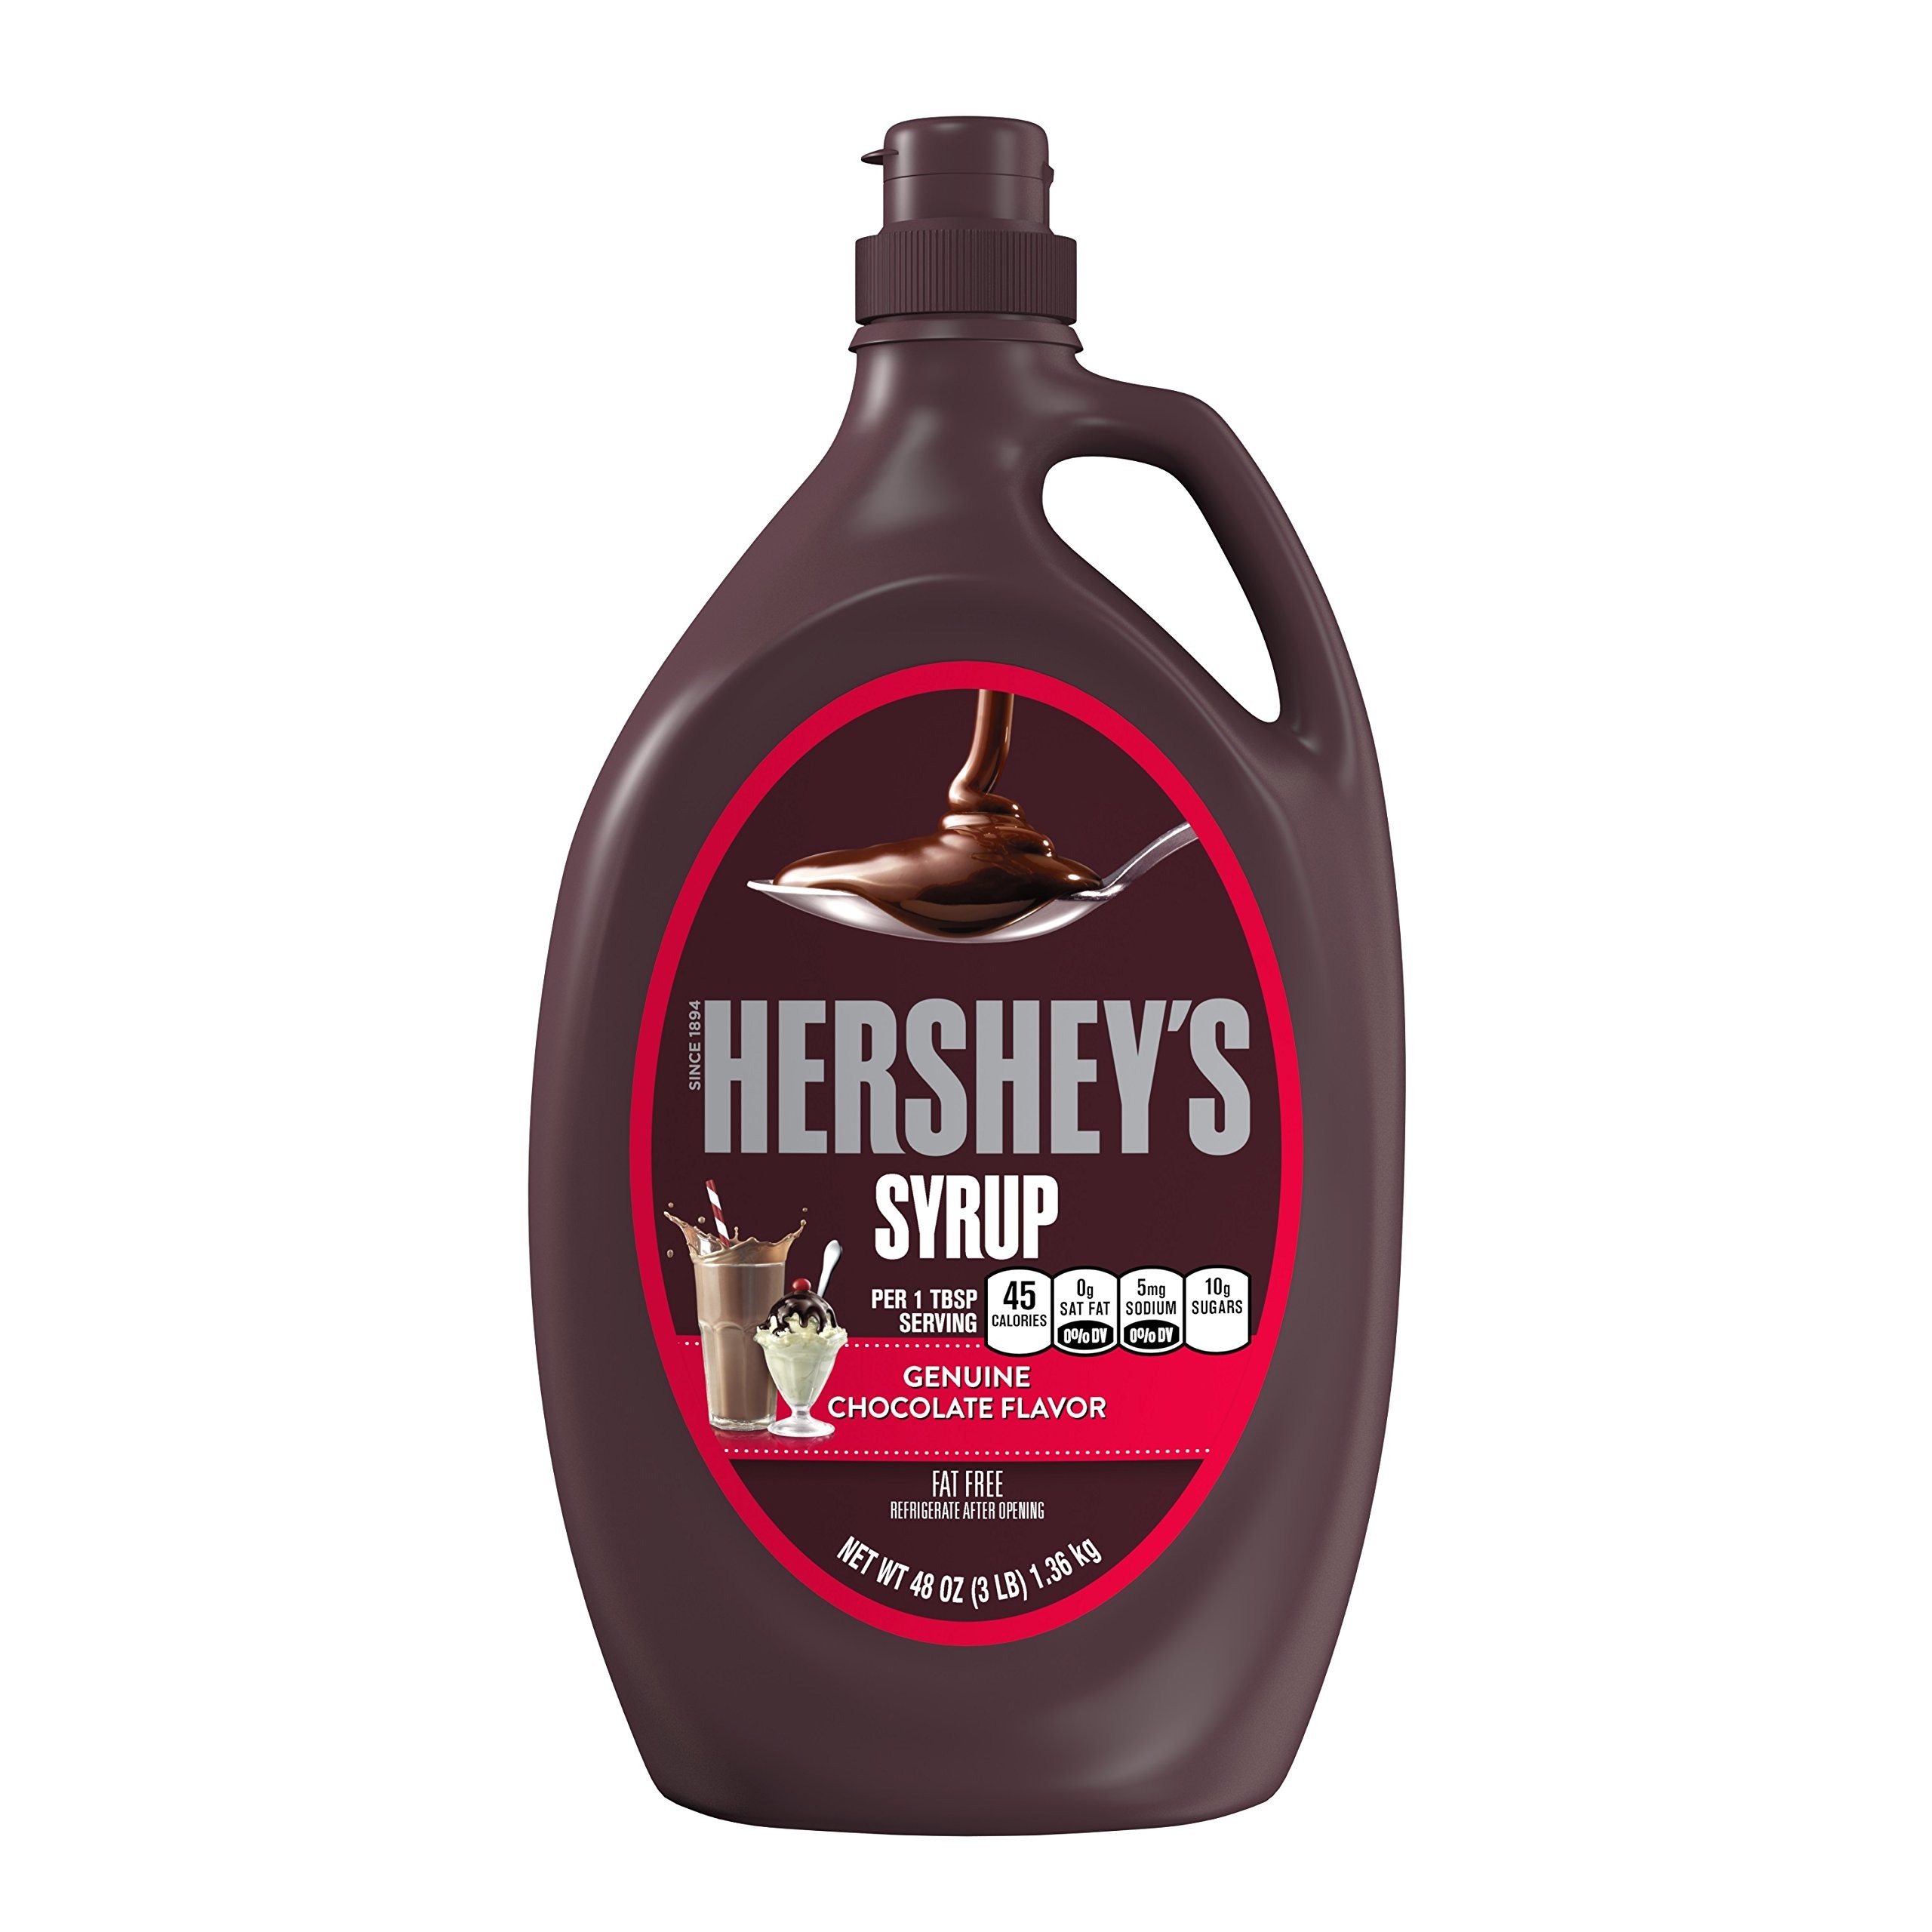
Item Name: HERSHEY'S Syrup, Chocolate, Dessert Topping/Beverage Syrup, Gluten-Free, 48 Ounce (Pack of 12)
Bullet Point 1: Makes a perfect ice cream topping or dessert topping
Bullet Point 2: Genuine chocolate flavor
Bullet Point 3: Kosher
Bullet Point 4: Gluten-free syrup
Bullet Point 5: This product ships as 48-ounce bottles in a pack of 12
Value: 576.0
Unit: ounce

Price: 7.59